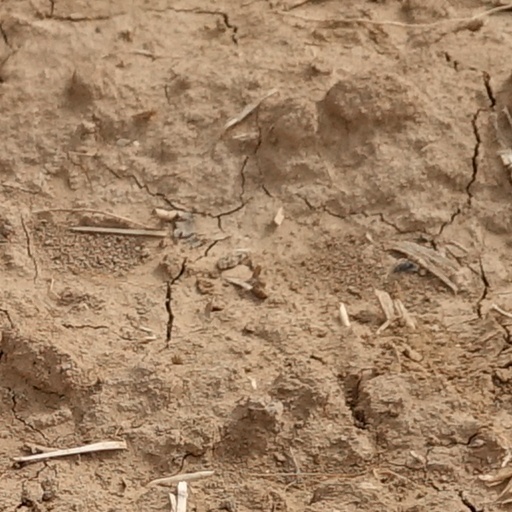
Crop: wheat